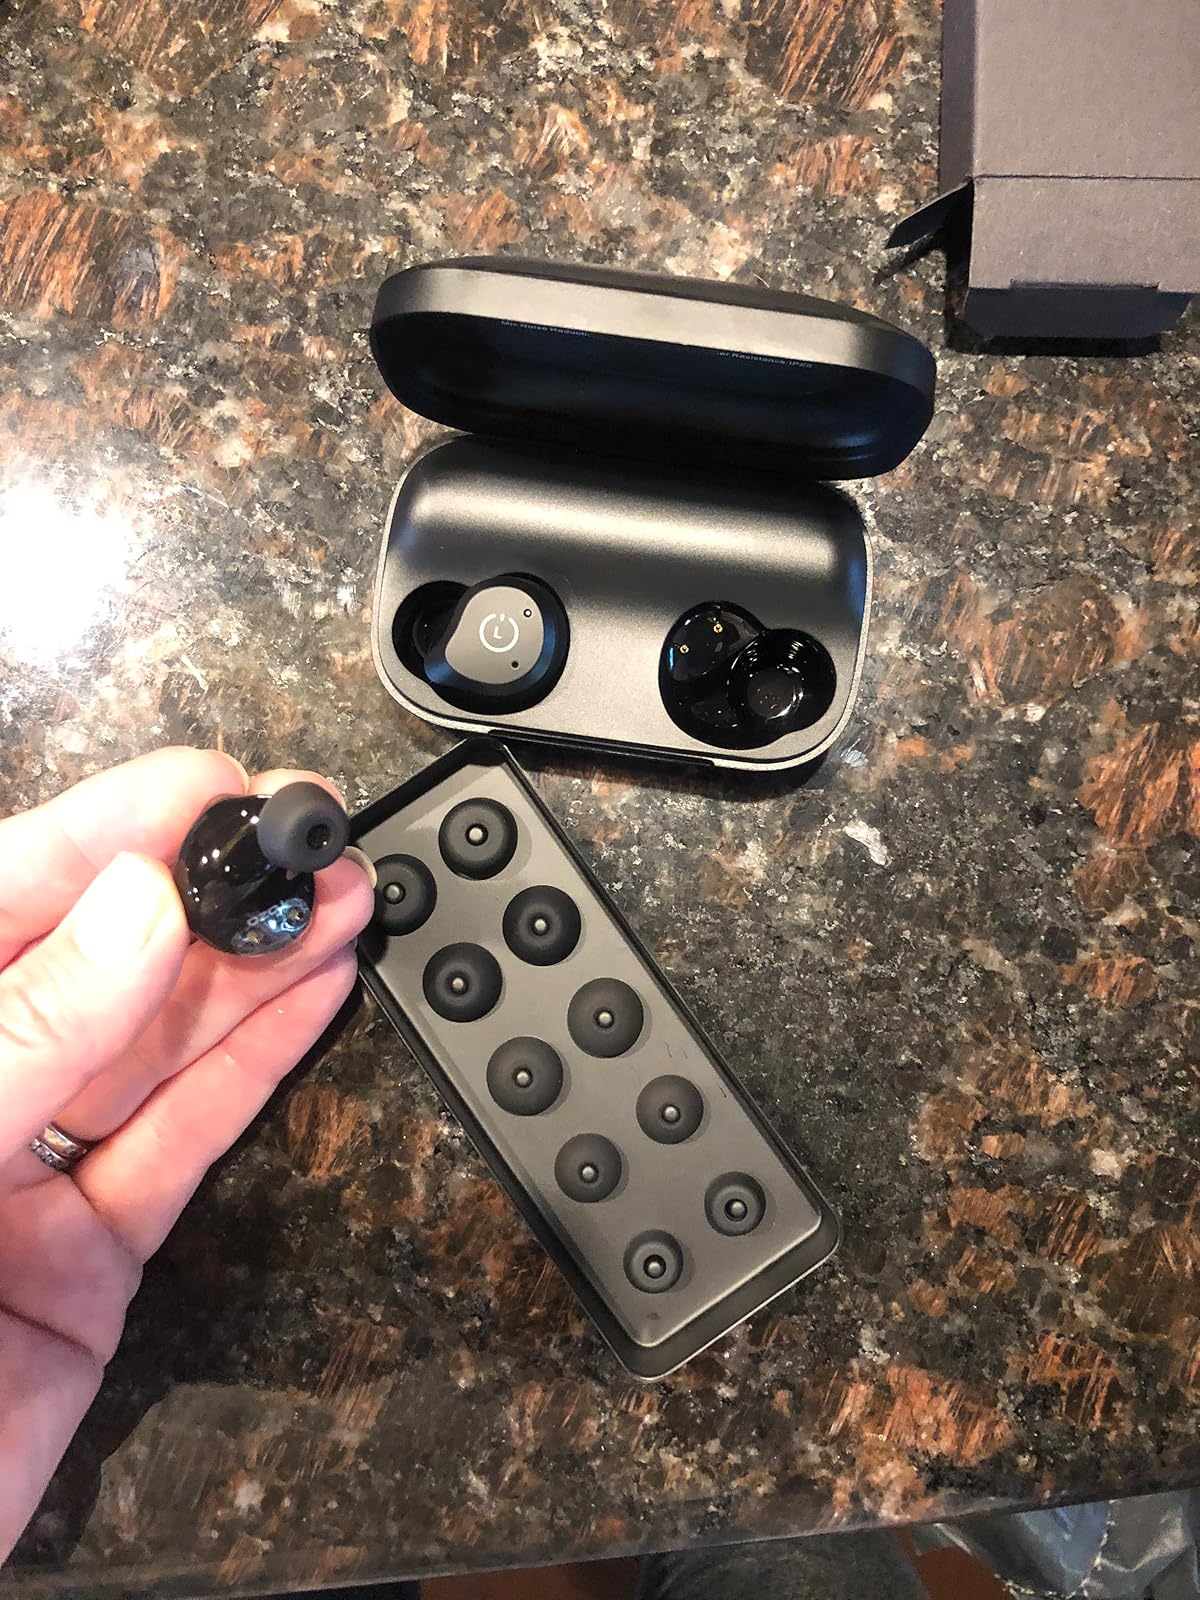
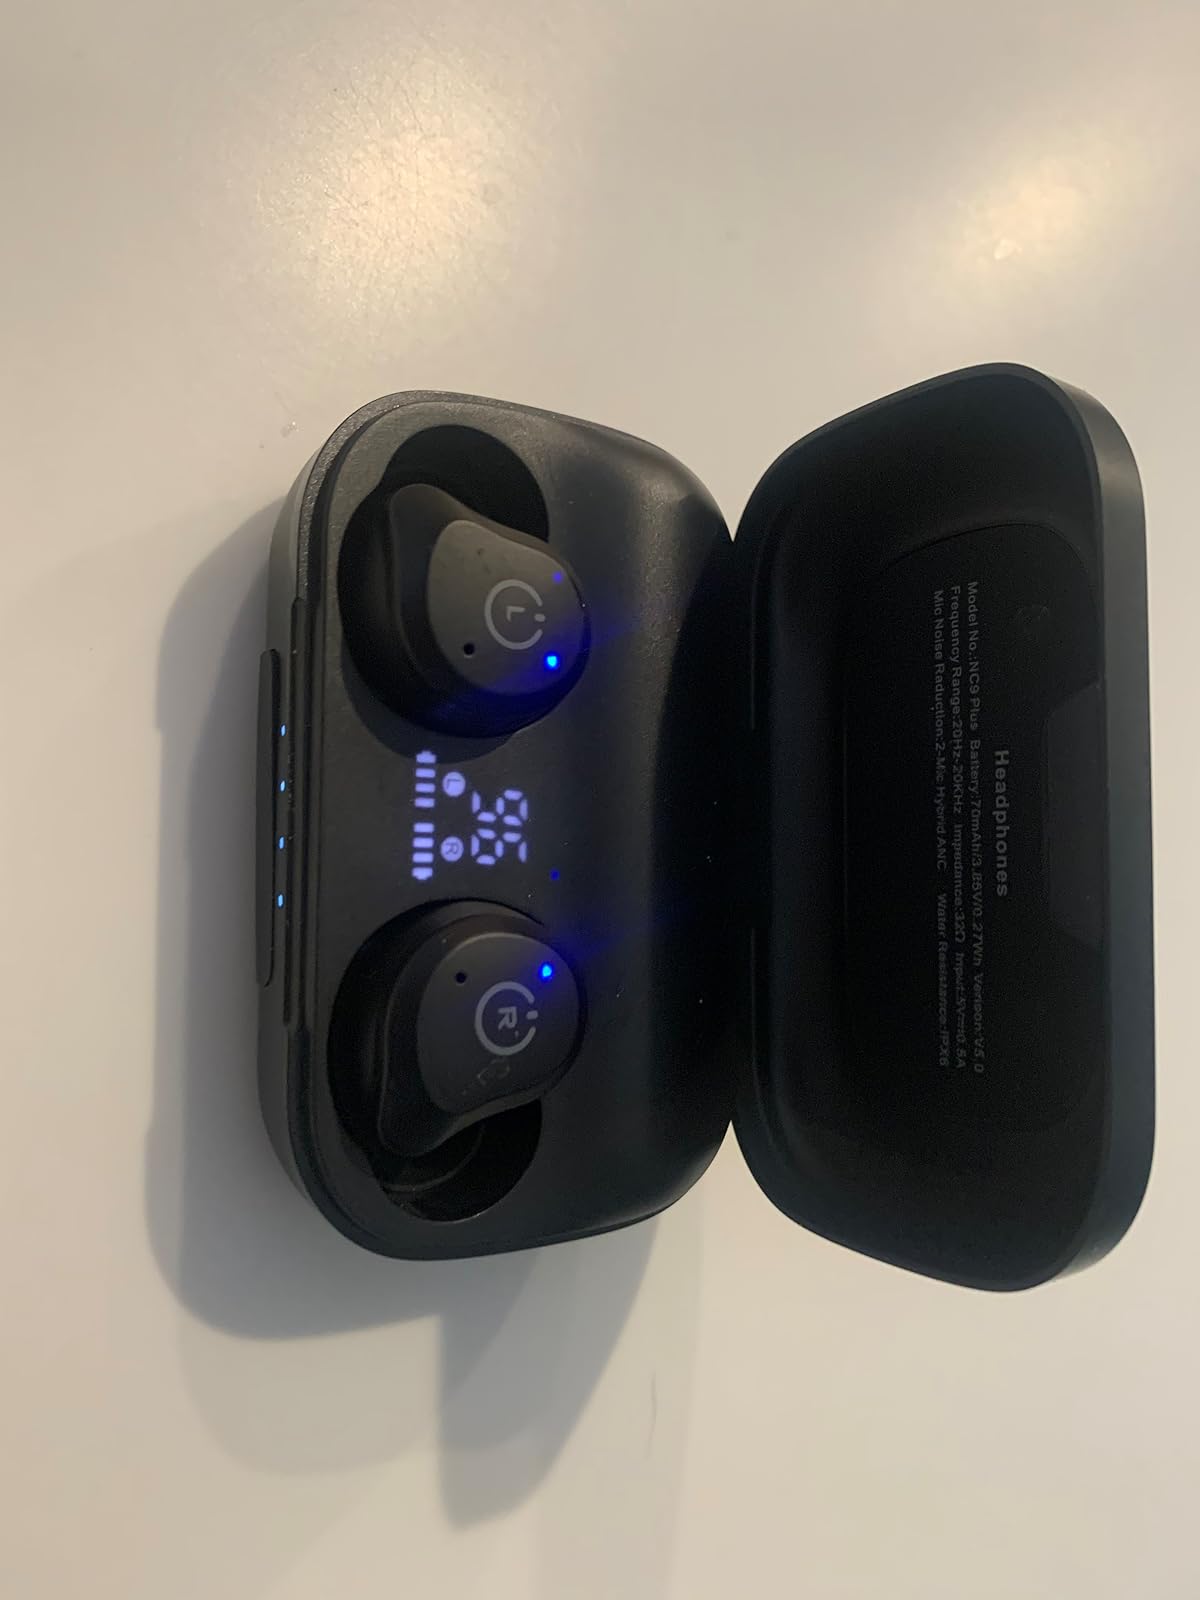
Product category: earbuds
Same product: yes